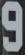
Number: 9